Question: Please indicate a possible affordance area of the scissors that can be used for holding
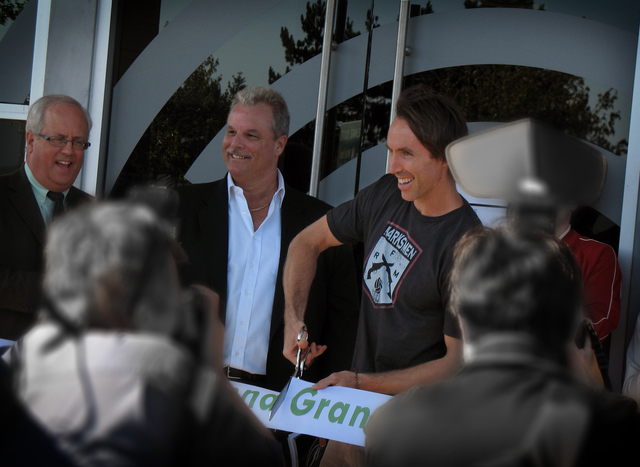
Answer: [287.5, 324, 323.5, 383]